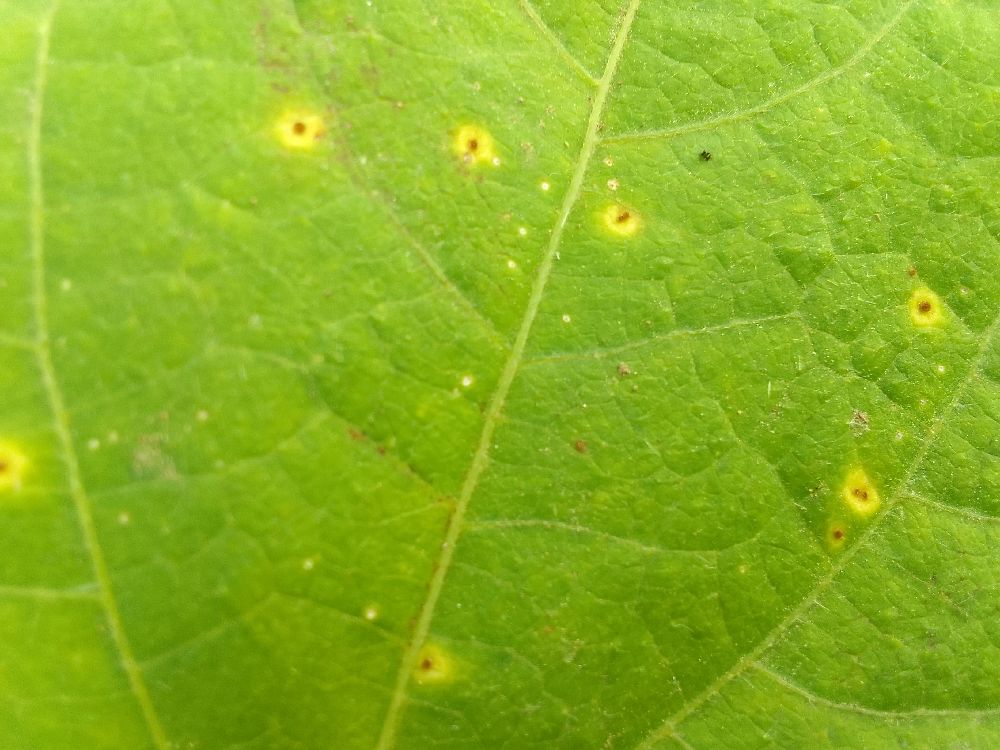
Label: rust